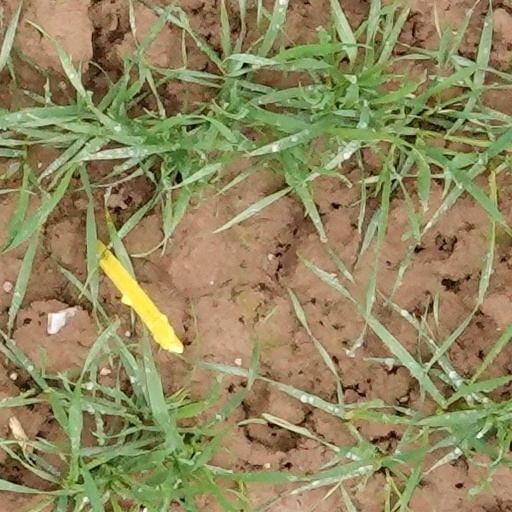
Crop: wheat